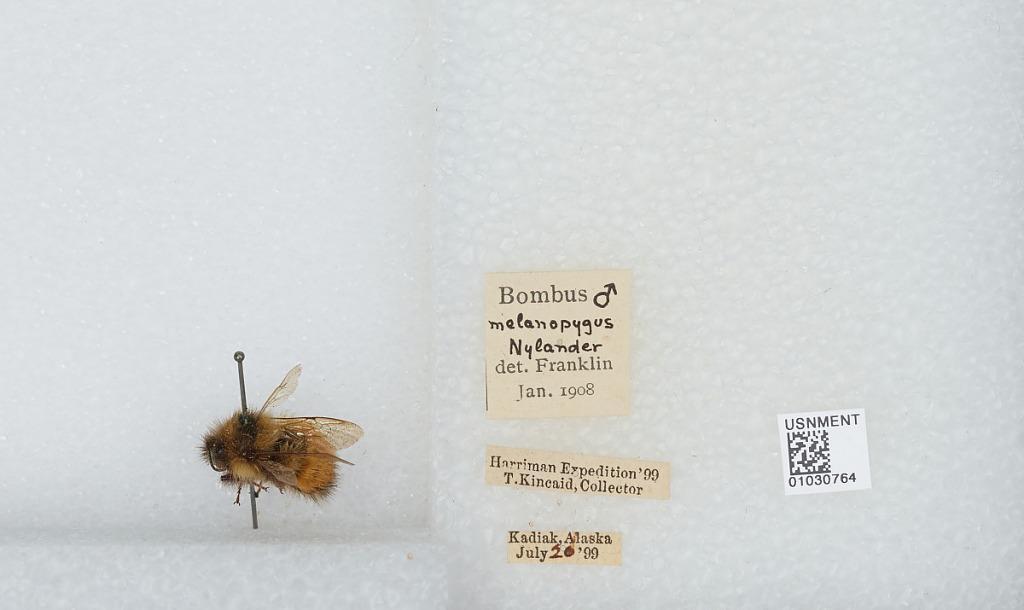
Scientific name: Bombus (Pyrobombus) melanopygus Nylander
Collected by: T. Kincaid
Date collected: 1899-7-20
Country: United States
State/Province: Alaska
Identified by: Franklin